AKB49: Ren'ai Kinshi Jōrei

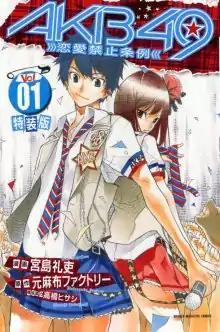
Cover of the first tankōbon volume as published by Kodansha

is a Japanese manga series based on the female idol group AKB48. This series is illustrated by Reiji Miyajima, and based on the original work by Motoazabu Factory. The story is told through the eyes of the 12th generation "Kenkyūsei" member Minoru Urayama. Real AKB48 members also appear occasionally in the story as supporting characters.